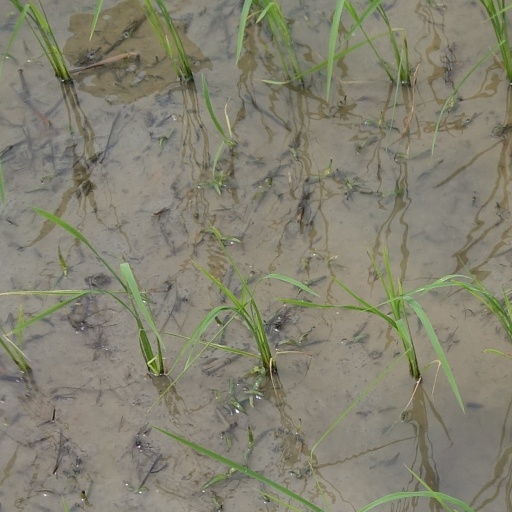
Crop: rice